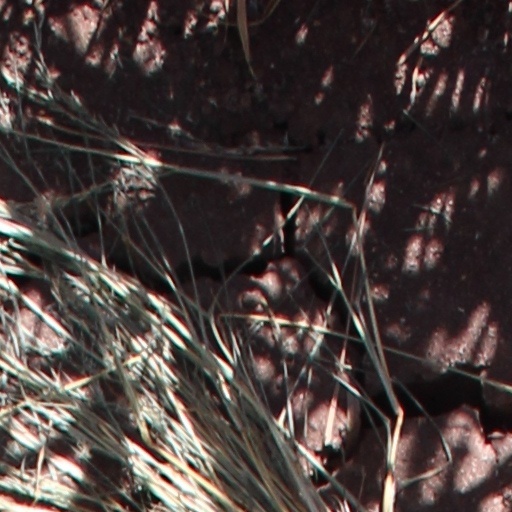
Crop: wheat